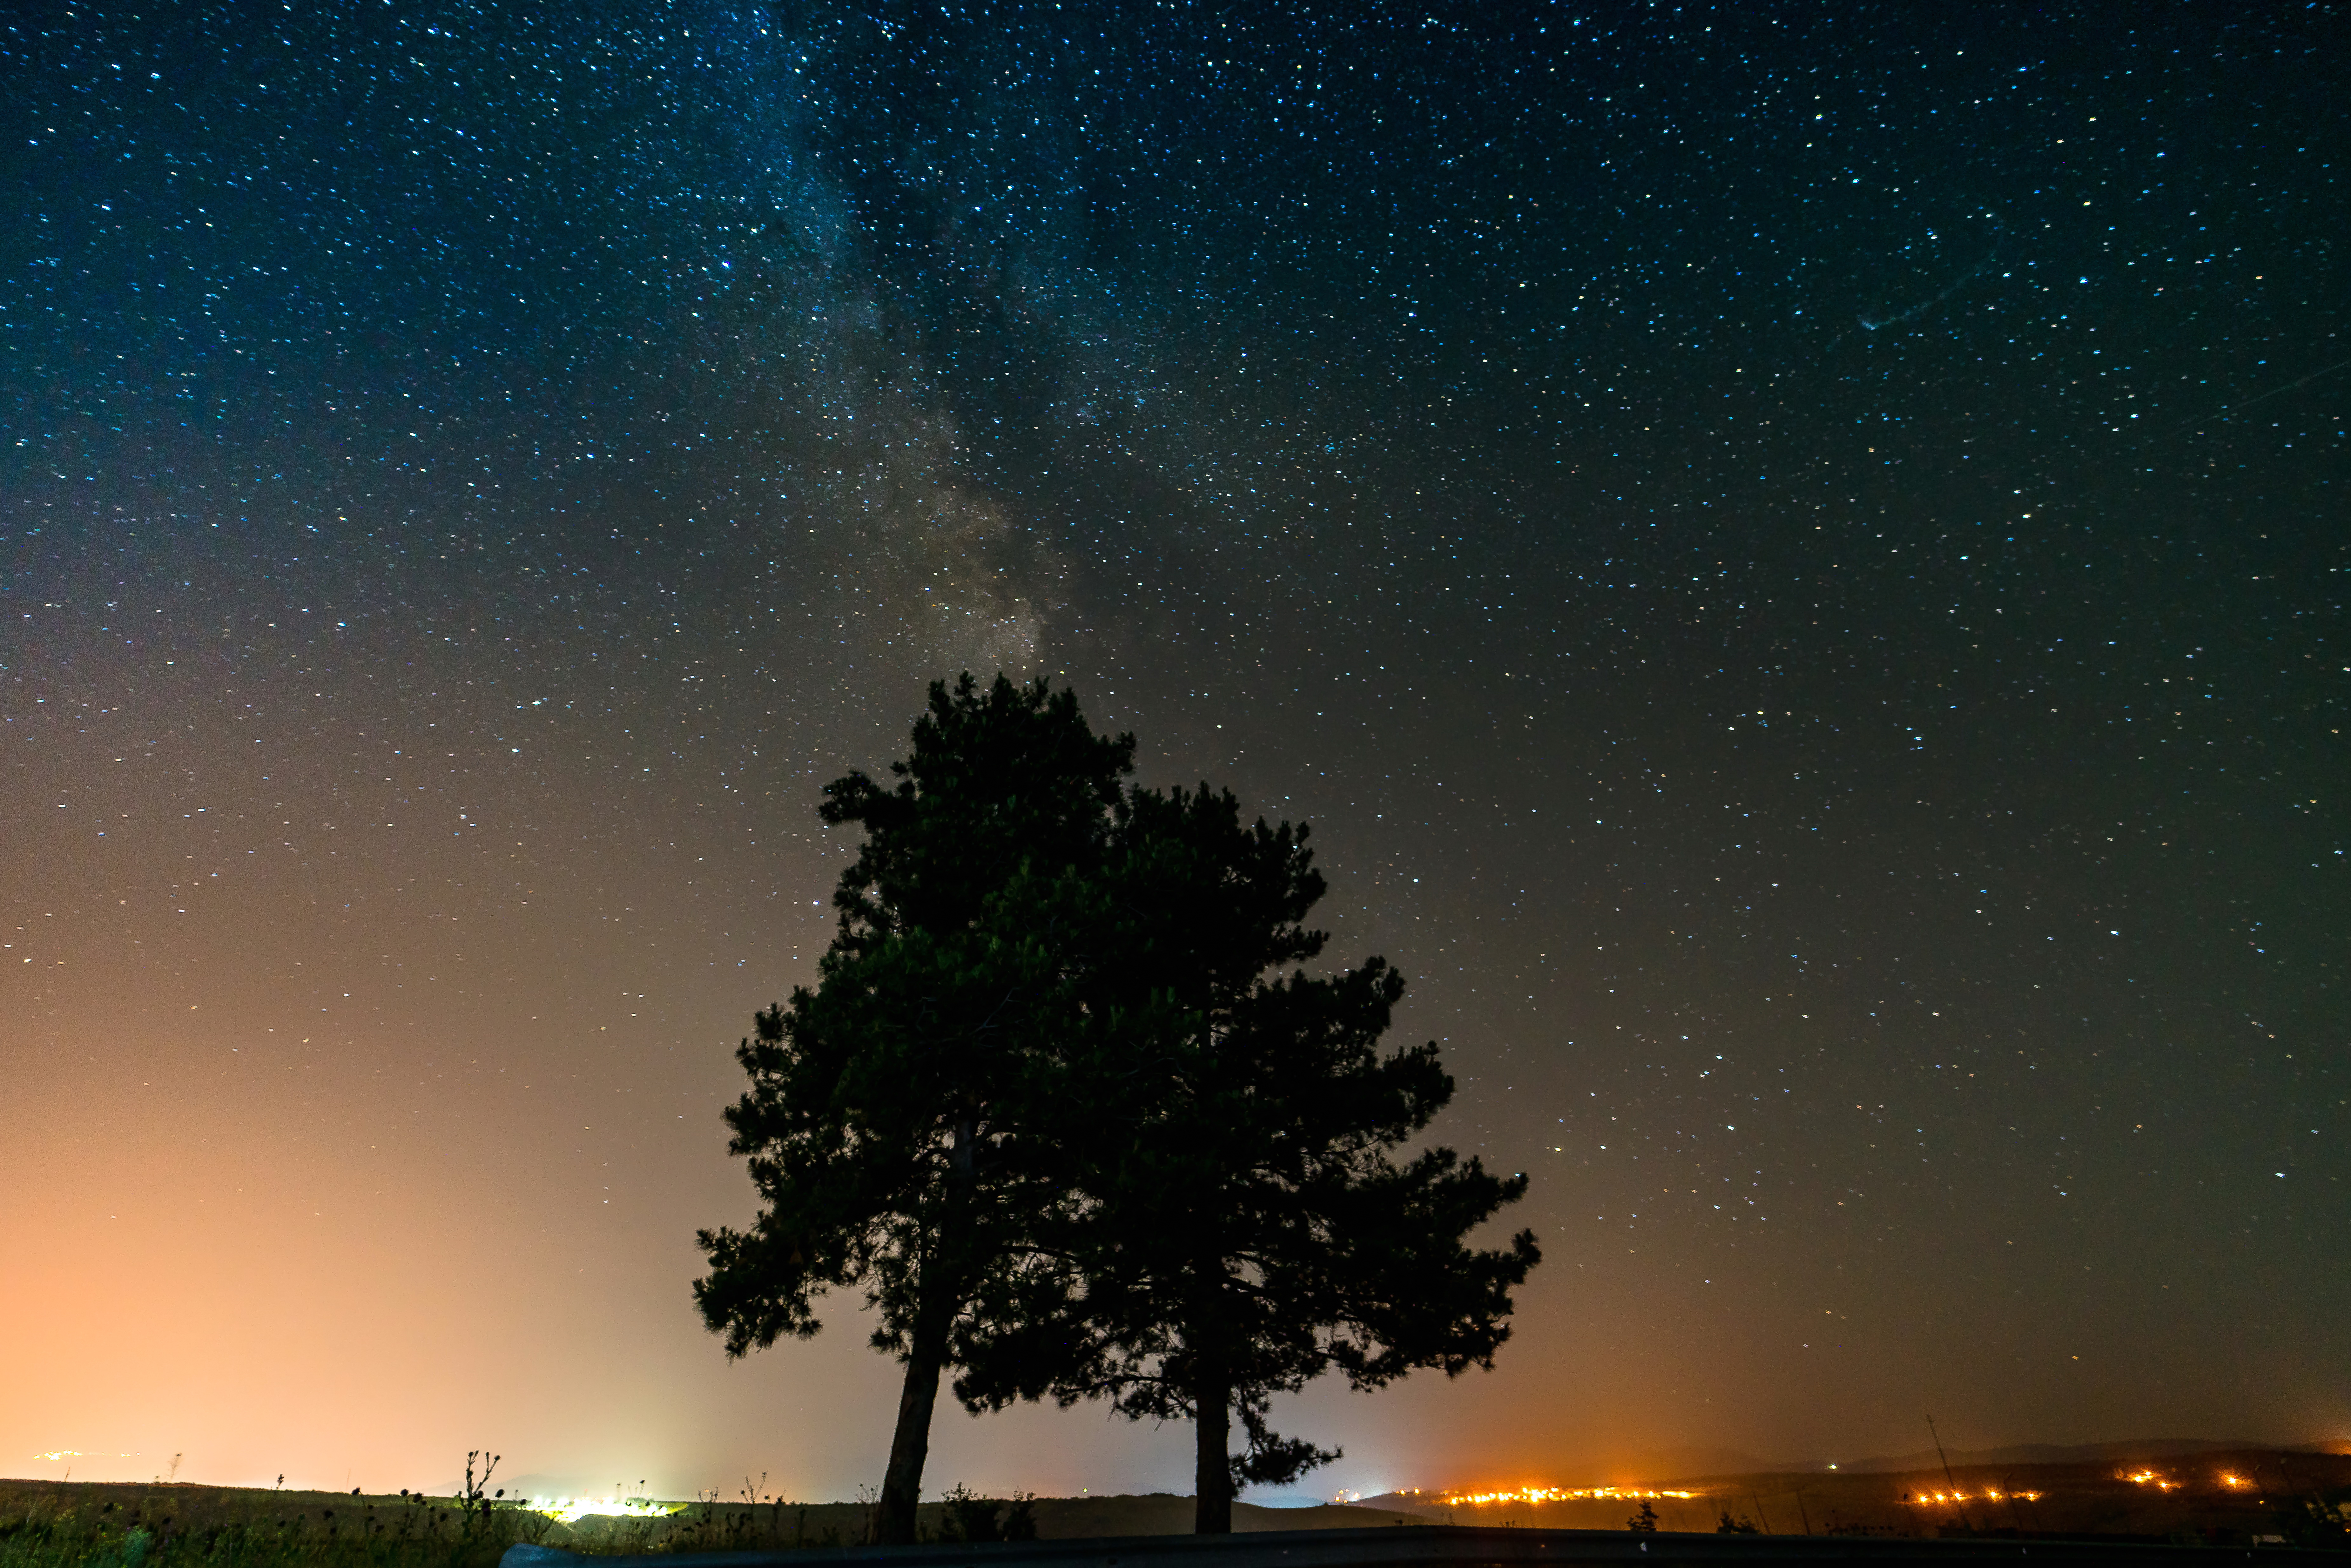
trees, brothers, sky, stars, nature, tree, night, atmospheric phenomenon, natural landscape, cloud, atmosphere, woody plant, star, horizon, landscape, space, astronomy, midnight, photography, plant, darkness, aurora, astronomical object, evening, science, constellation, world, meteorological phenomenon